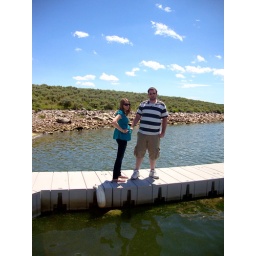
lake near the house we stayed